The Hospital (2013 film)

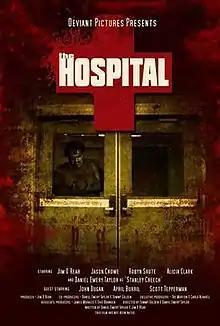
Theatrical Movie Poster

The Hospital is a 2013 horror film co-directed by Tommy Golden and Daniel Emery Taylor. Having a limited US release in February 2013, the film has subsequently screened at various horror film festivals, was presented at Cannes Film Festival, and took home the "Scariest Movie" award at Germany's largest genre festival, Movie Days, in Dortmund.